Answer in natural language. Considering the relative positions, is brown rectangular extendable dining table (marked A) to the left or right of gray rectangle sofa (marked C)? Choose between the following options: right or left
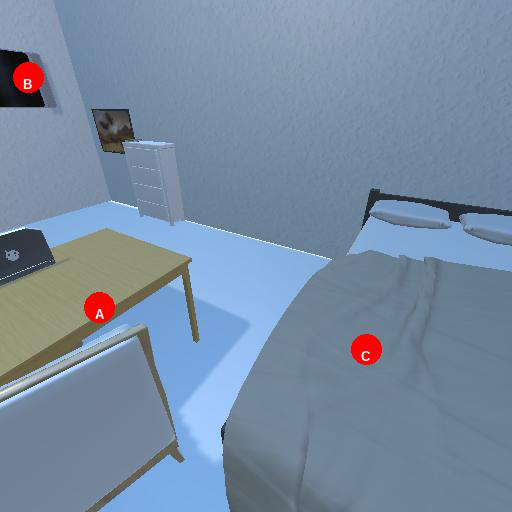
<answer>left</answer>